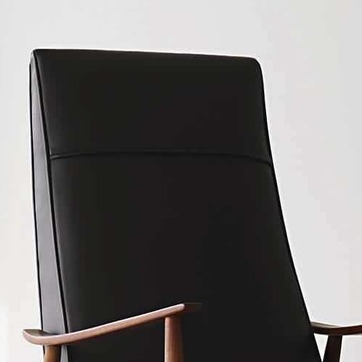
Material: leather